Chris Randle

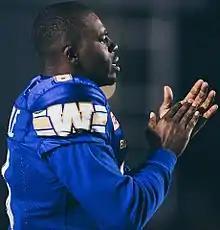
Randle with the Winnipeg Blue Bombers in 2016

After going undrafted in the 2011 NFL draft Randle signed with the Dallas Cowboys in July 2011.